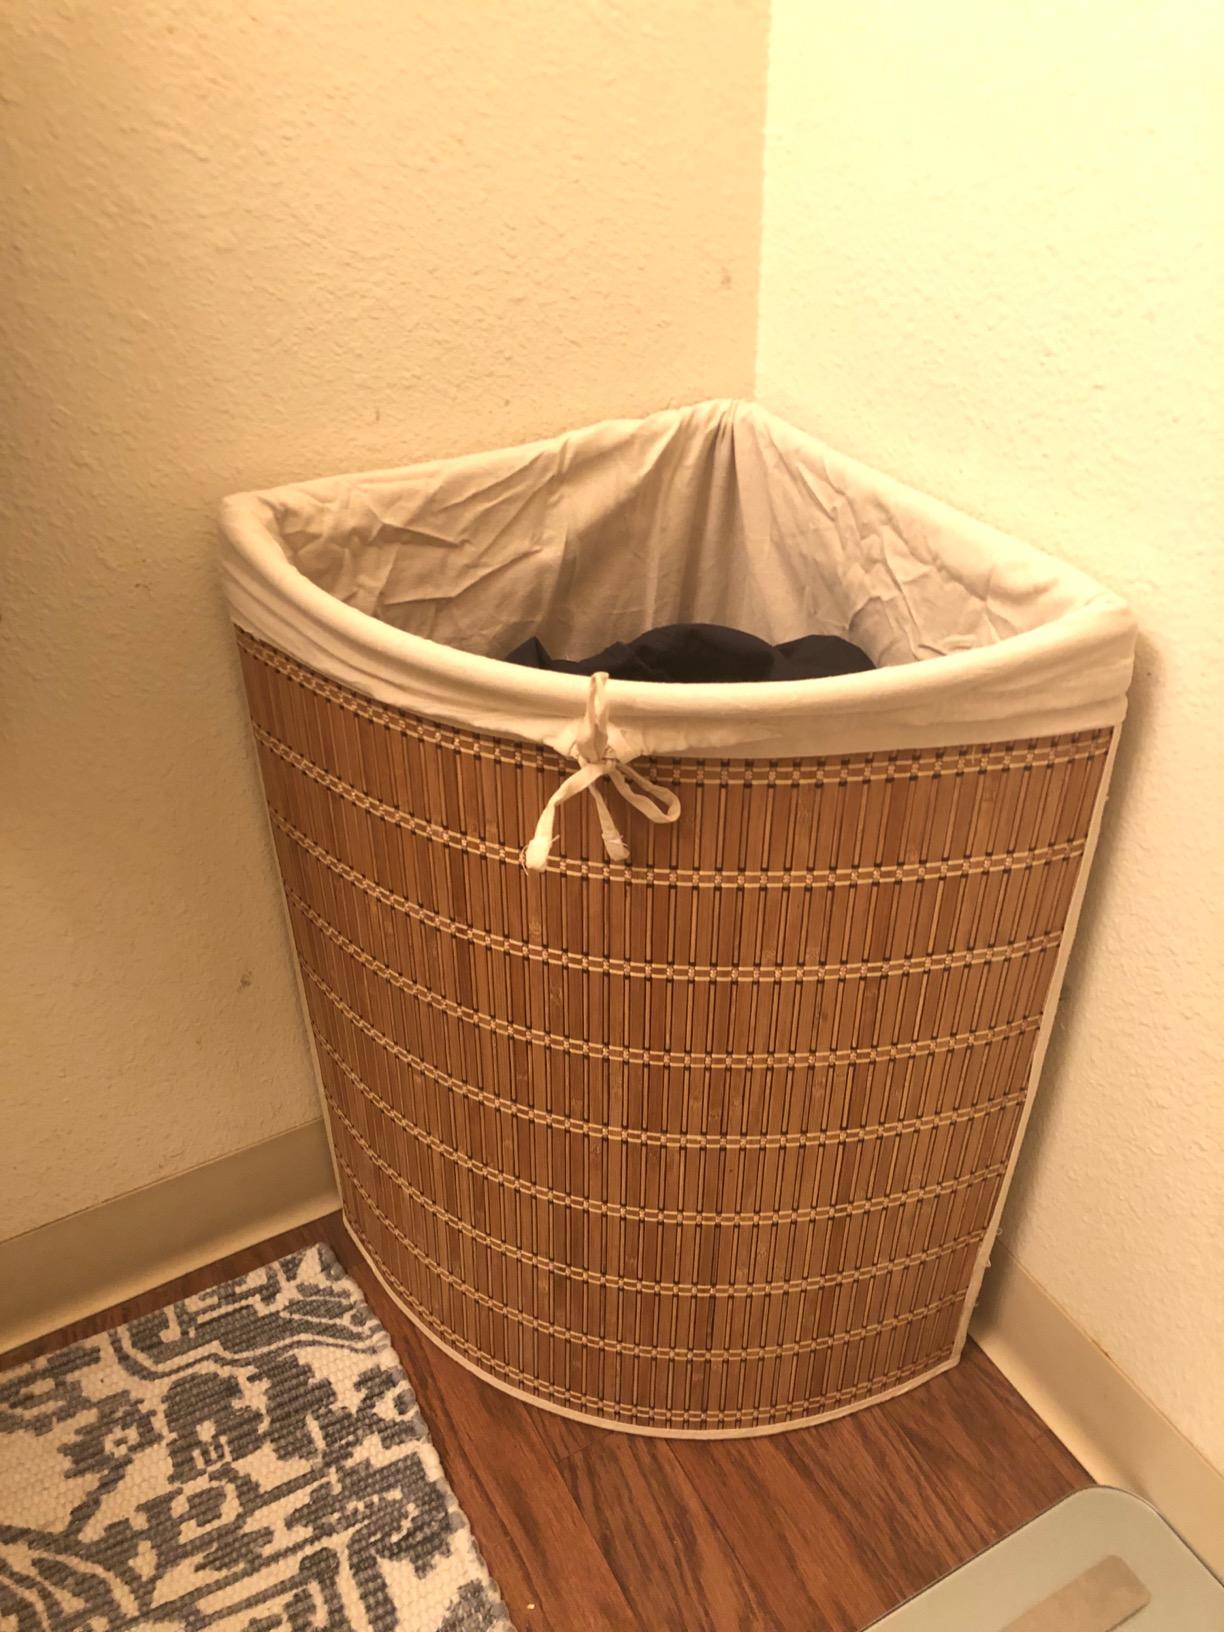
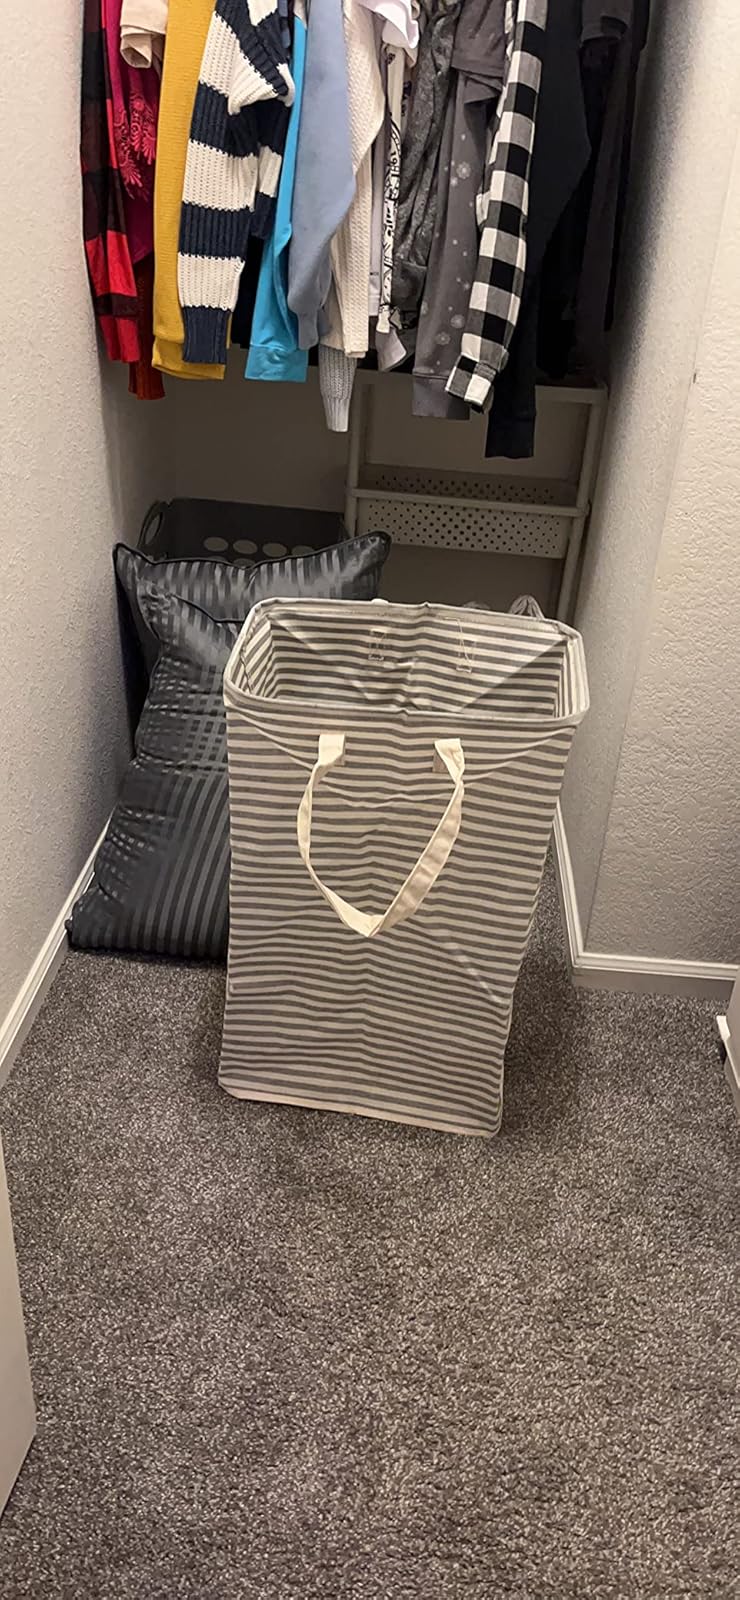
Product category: items_hamper
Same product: no